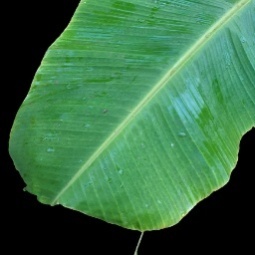
Label: Healthy